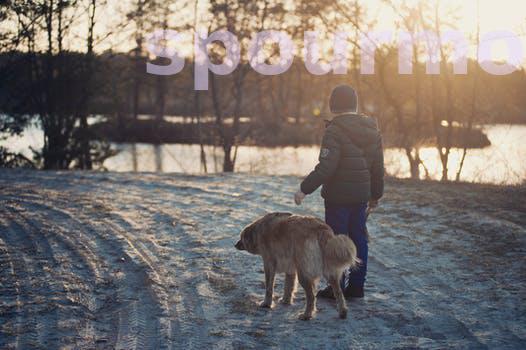
Label: Watermark